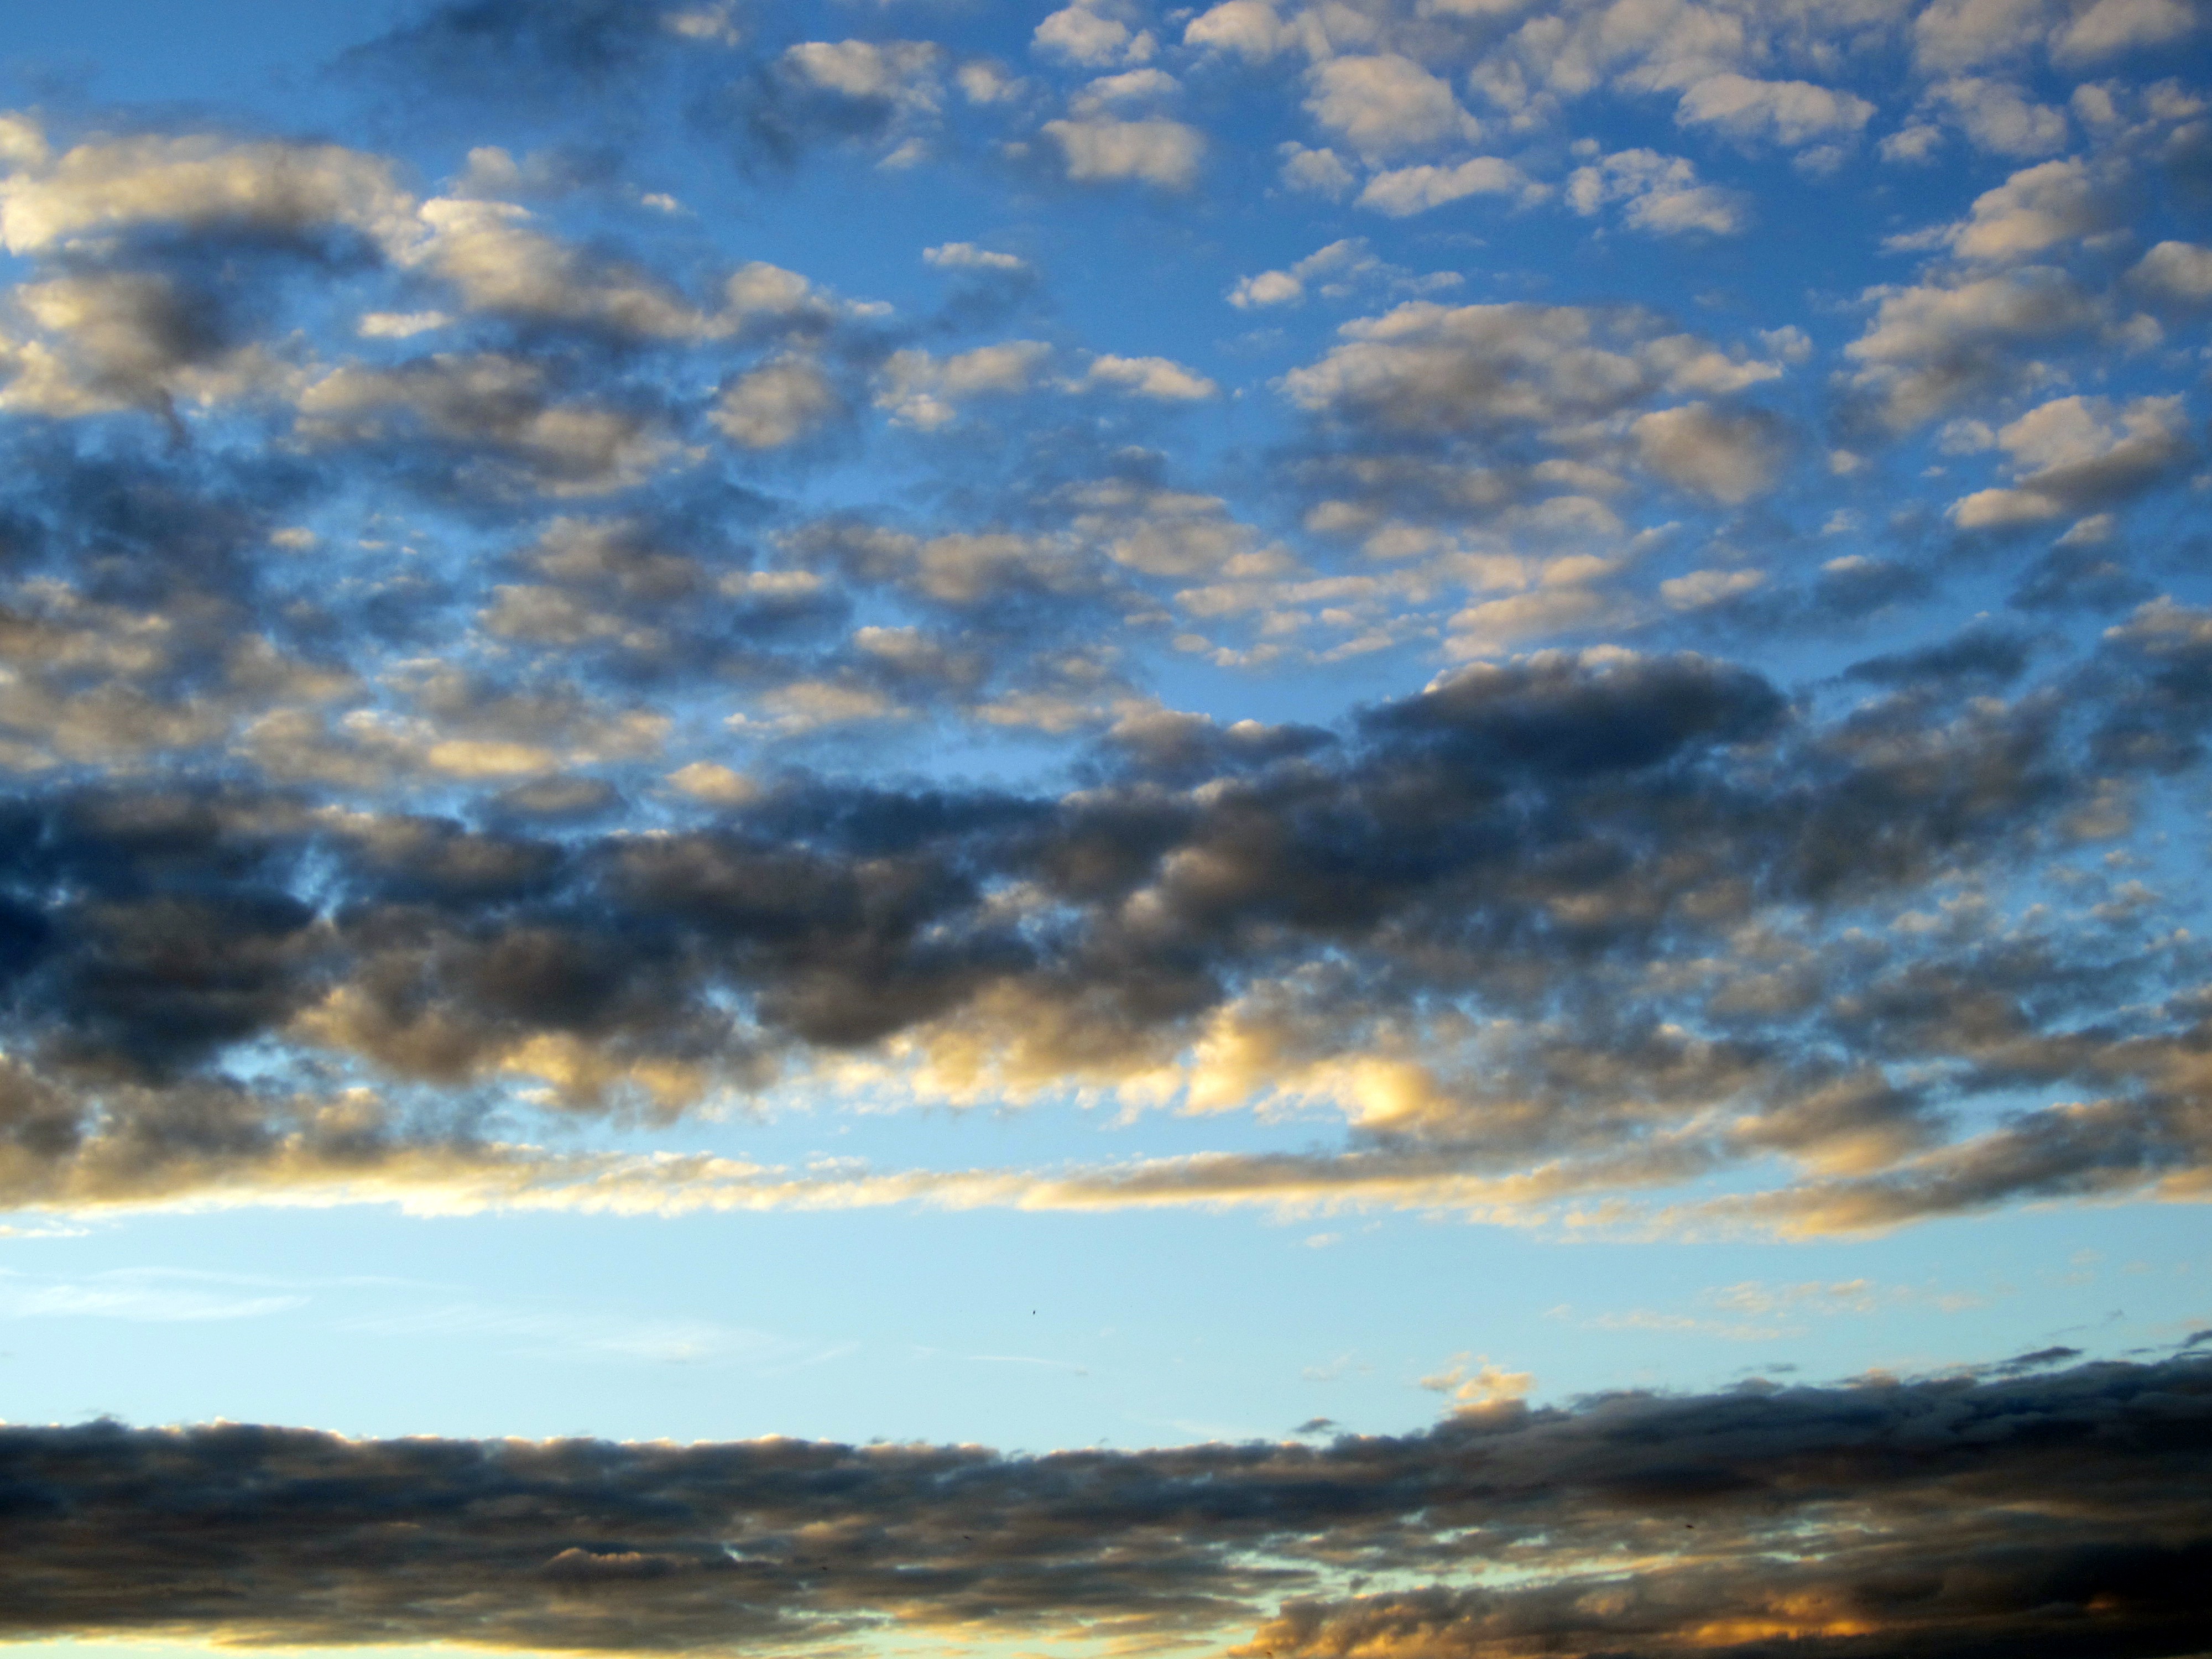
sea, horizon, cloud, sky, sunrise, sunset, prairie, sunlight, morning, dawn, atmosphere, dusk, evening, cumulus, plain, afterglow, dark clouds, meteorological phenomenon, summer clouds, summer morning, red sky at morning